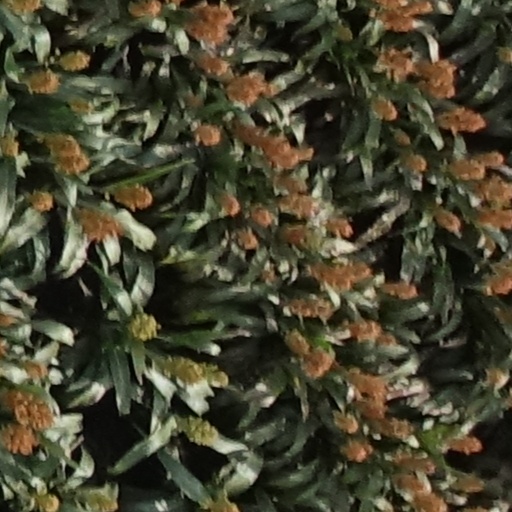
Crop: sorghum